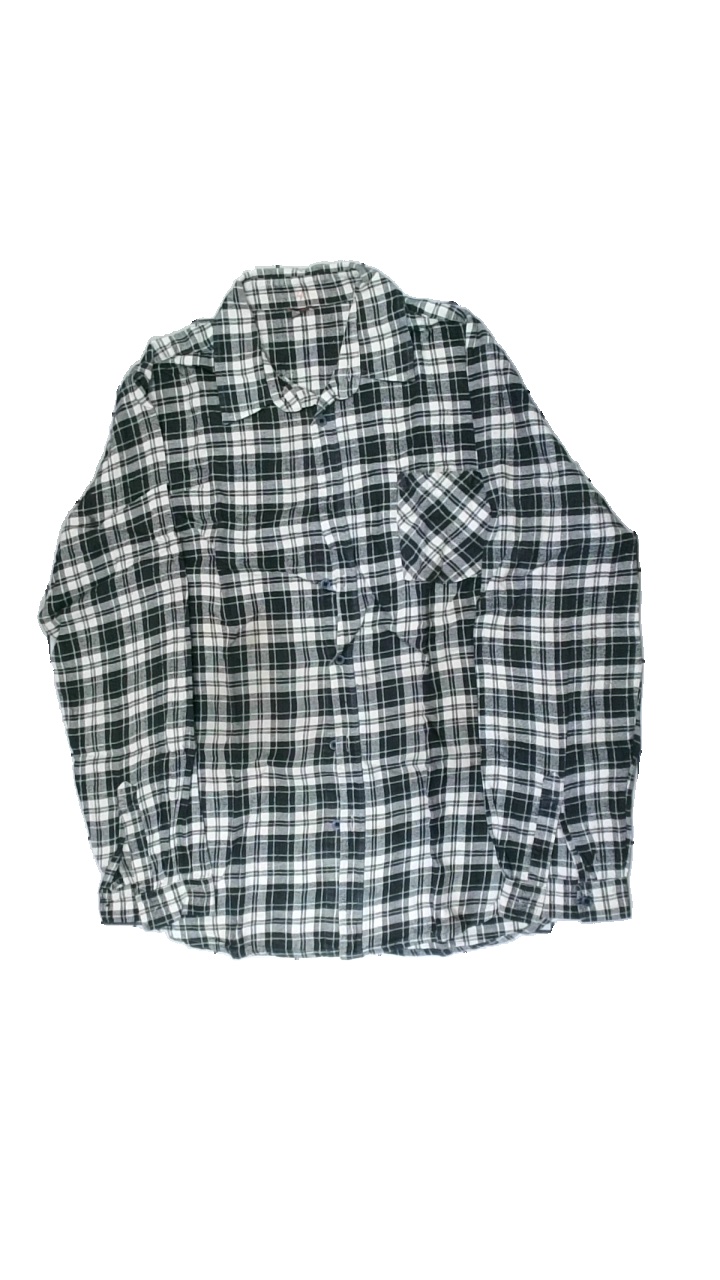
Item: Shirt (Men)
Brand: Missing
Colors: Black, White
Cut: Regular
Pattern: Other
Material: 100% cotton
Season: Autumn
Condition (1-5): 2
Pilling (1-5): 2
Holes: Minor
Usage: Export
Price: <50